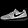
Label: Sneaker